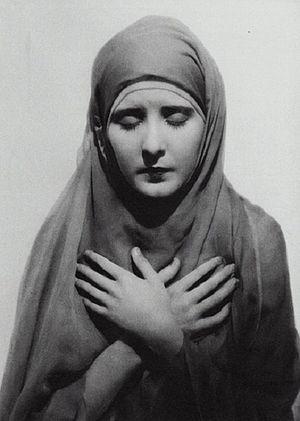
Patricia Avery fut une actrice américaine du cinéma muet.